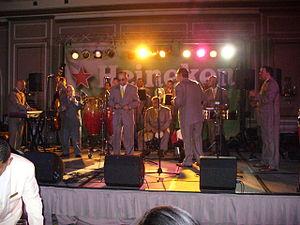
"La Sonora Ponceña est un groupe de salsa portoricain formé en 1954 par Enrique Lucca Caraballo et Antonio Santaella. L'orchestre portait alors le nom de ""Conjunto Sonora Ponceña"". Il est originaire de Ponce, comme son nom l'indique.